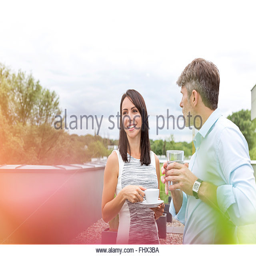
businessman and woman talking on a rooftop terrace